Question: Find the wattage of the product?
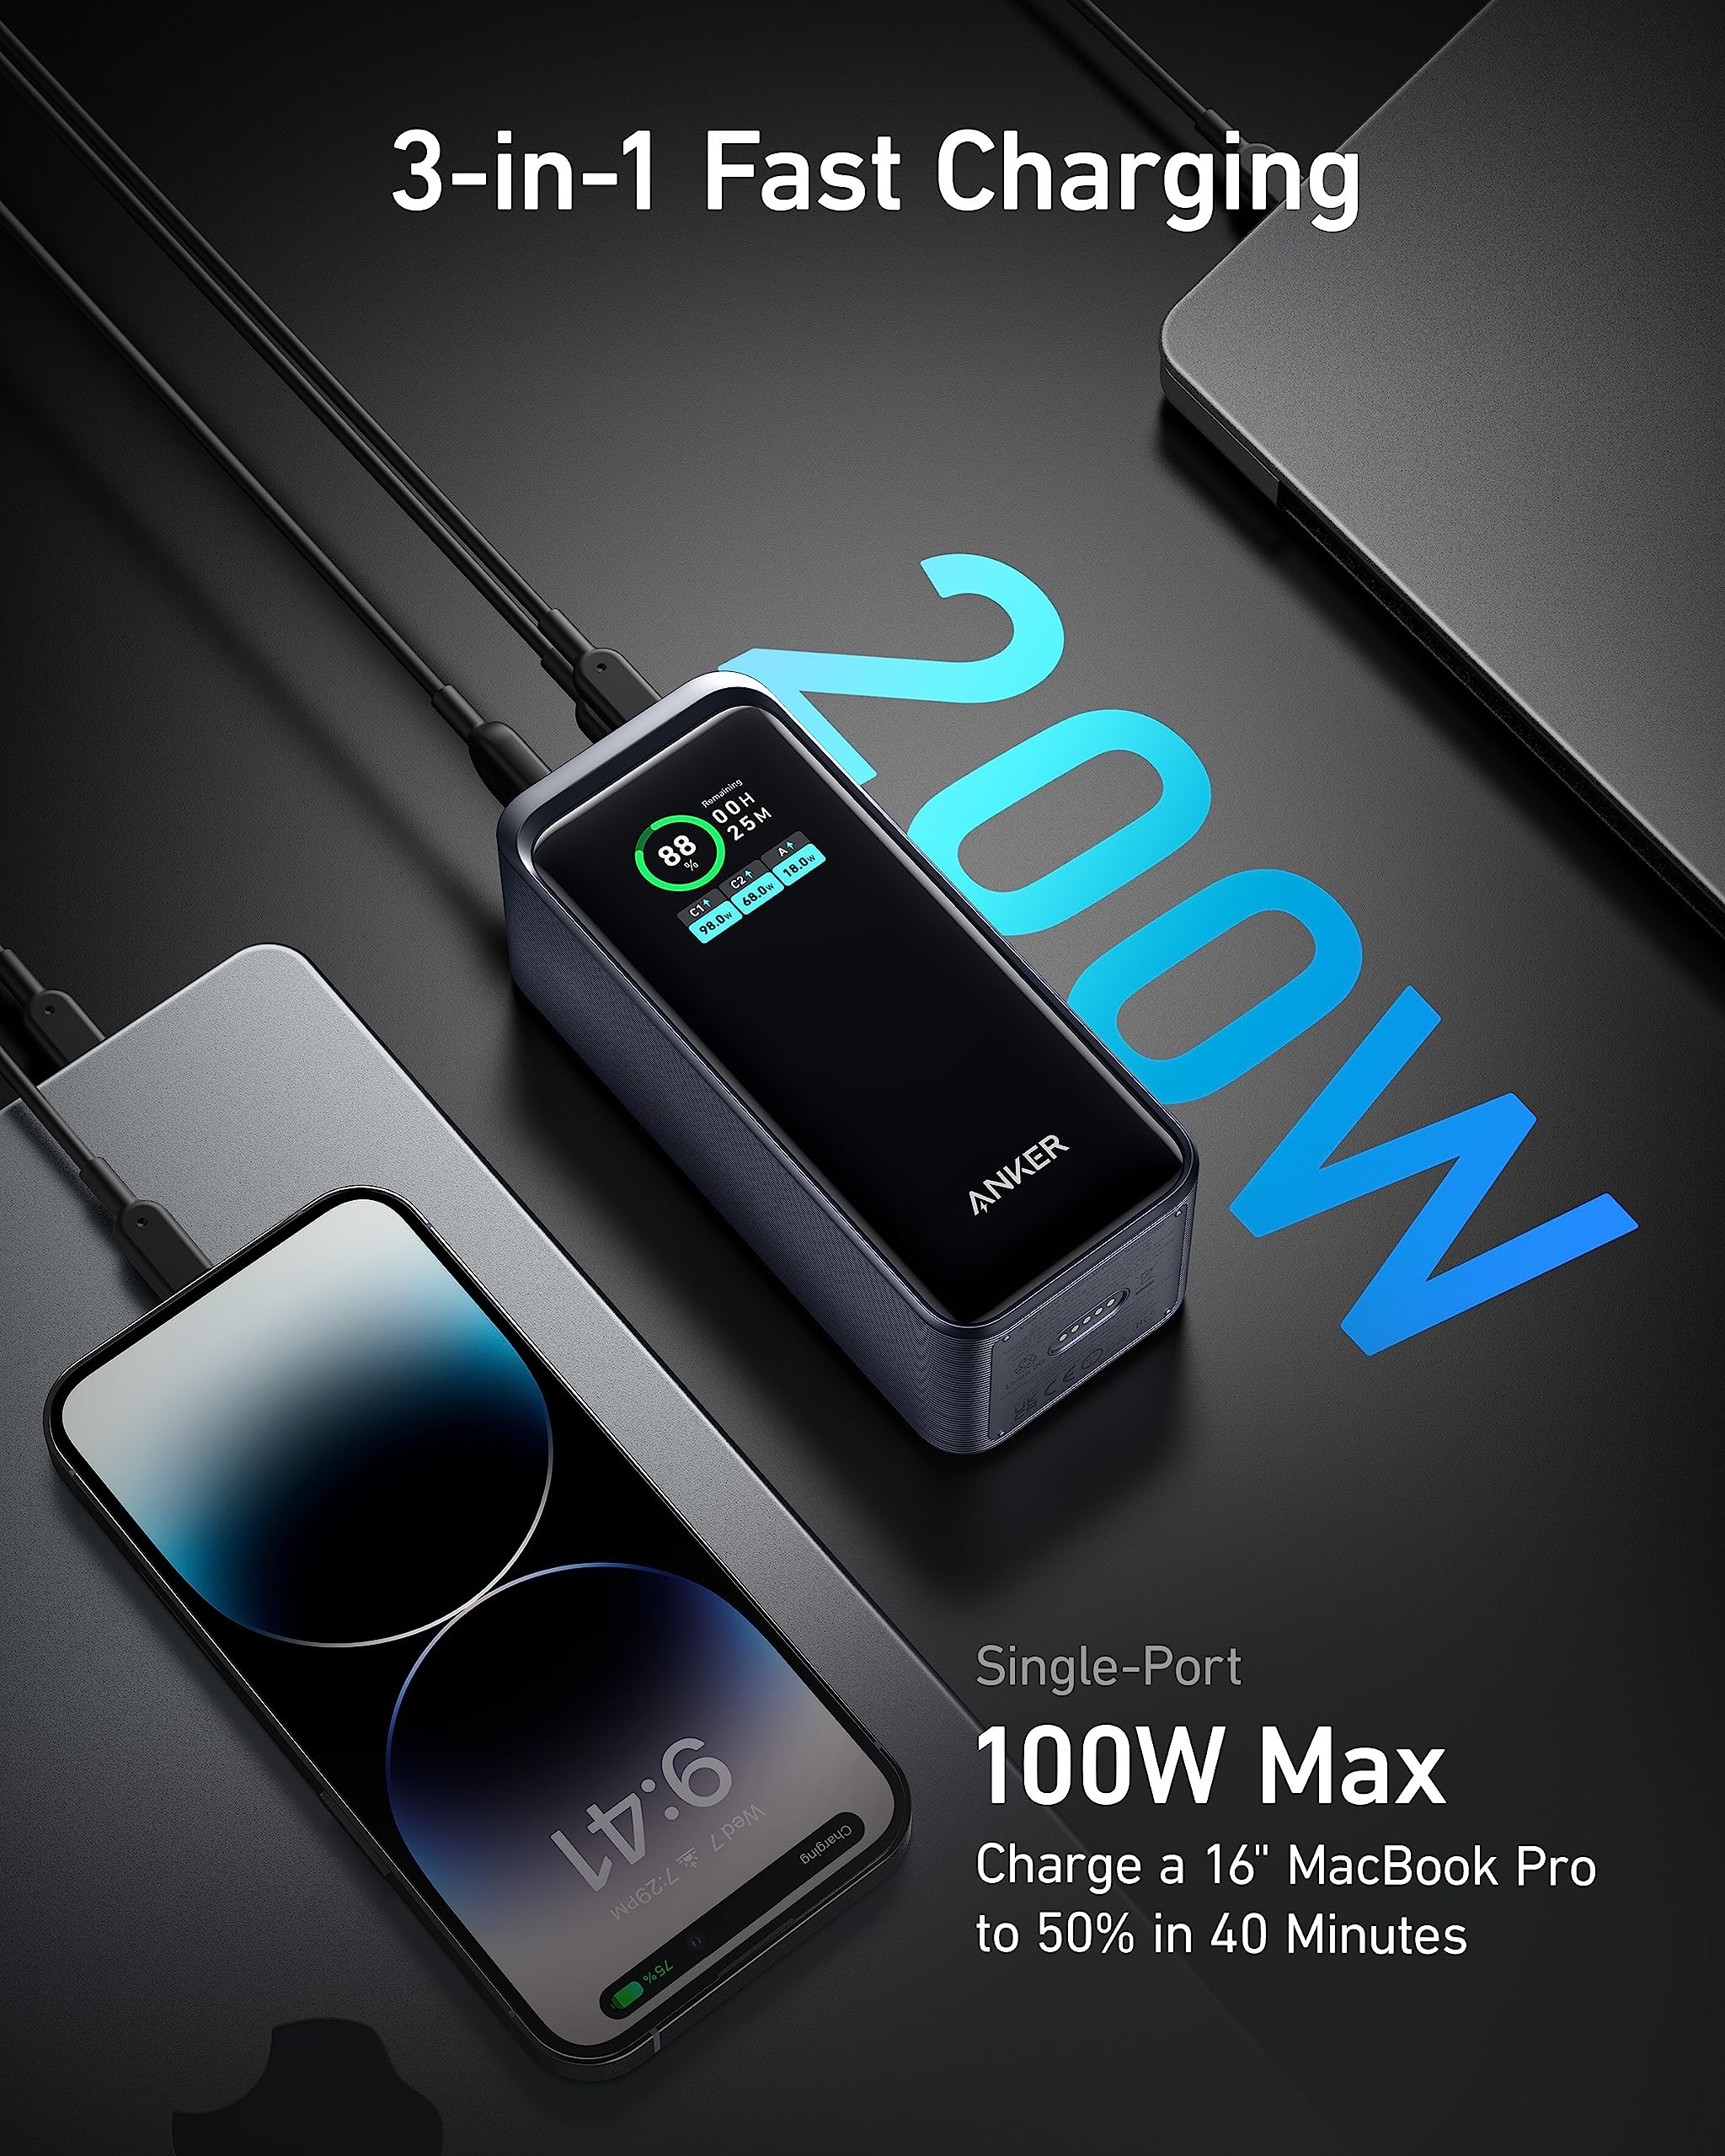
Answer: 200.0 watt